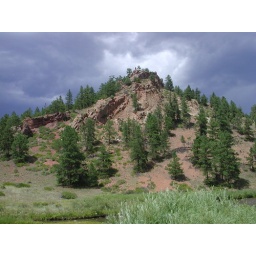
Taken along a mountain road in the Rockies.